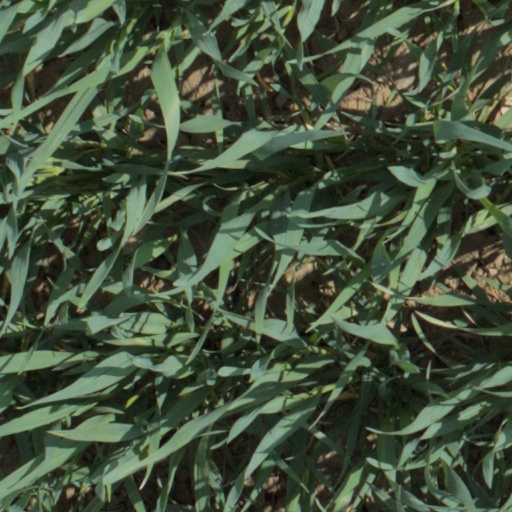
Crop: wheat